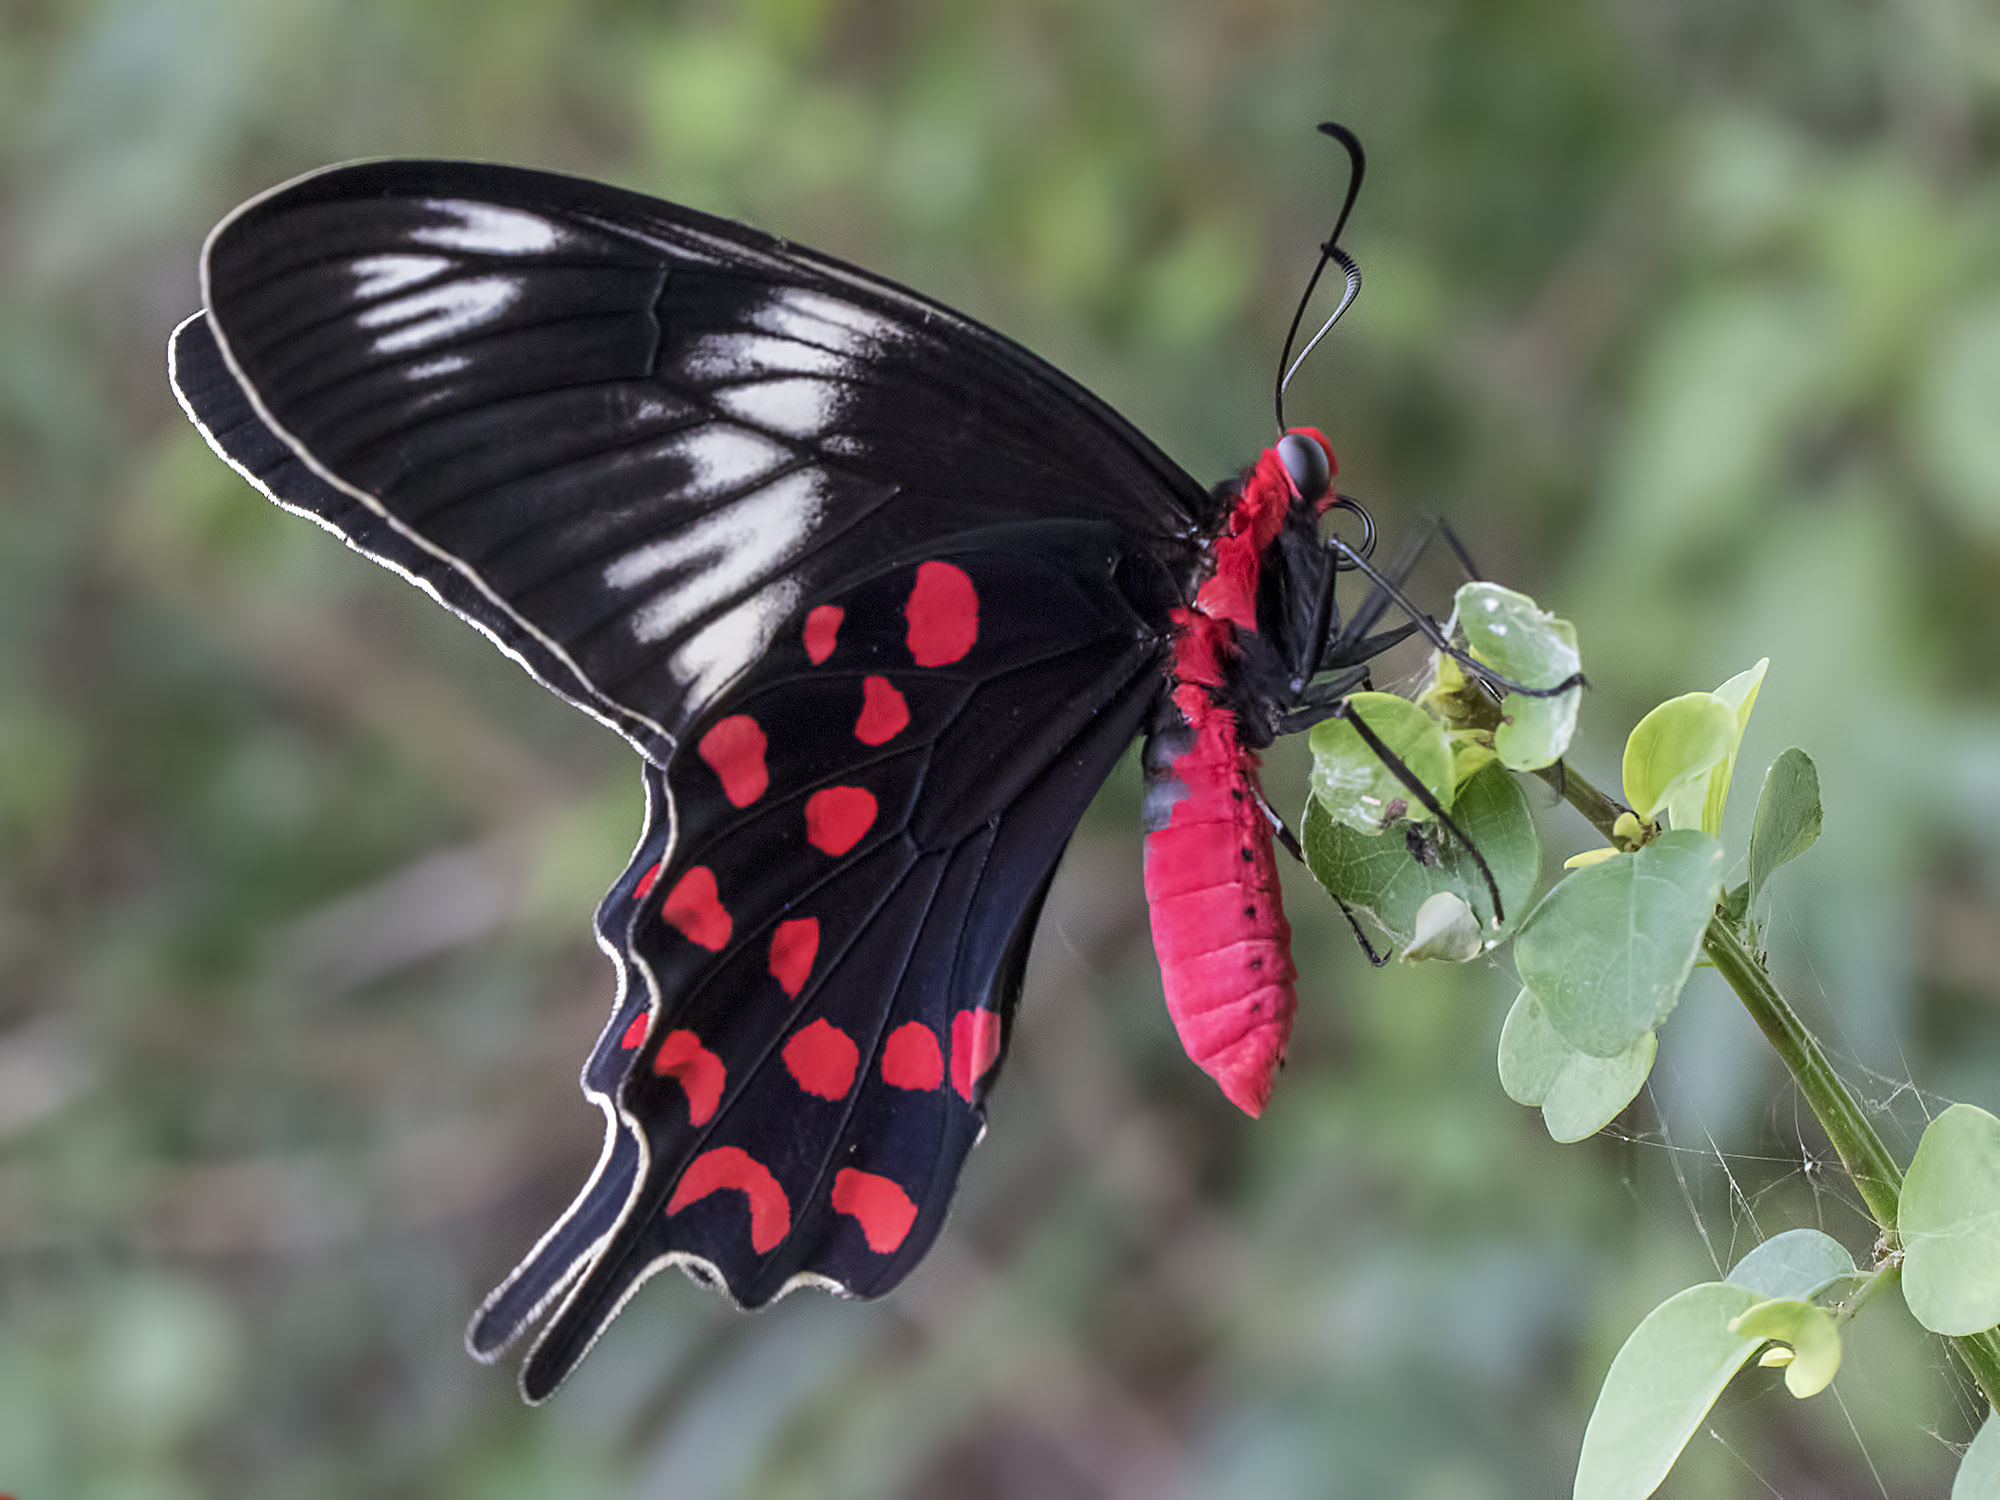
wing, flower, insect, butterfly, fauna, invertebrate, monarch butterfly, lepidoptera, india, arthropoda, nectar, ariansuresh, skanfarmhouse, nellore, andhrapradesh, animalia, hexapoda, insecta, pterygota, neoptera, ditrysia, panorpida, glossata, heteroneura, cossina, bombycina, papilionoidea, crimsonrose, papilionidae, papilioninae, troidini, pachliopta, pachlioptahector, macro photography, 750d2016img6524, arthropod, pollinator, moths and butterflies, lycaenid